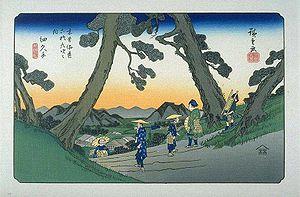
Hosokute-juku est la quarante-huitième des soixante-neuf stations du Nakasendō durant la période Edo. Elle est située dans la ville moderne de Mizunami, préfecture de Gifu au Japon.
Les Soixante-neuf Stations du Kiso Kaidō sont une série d'estampes japonaises ukiyo-e créées par Utagawa Hiroshige et Keisai Eisen entre 1834-1835 et 1842. Cette série représente l'ensemble des étapes de la grande route de Kiso Kaidō, allant d'Edo, où réside alors le shogun, à Kyōto, où réside l'empereur.